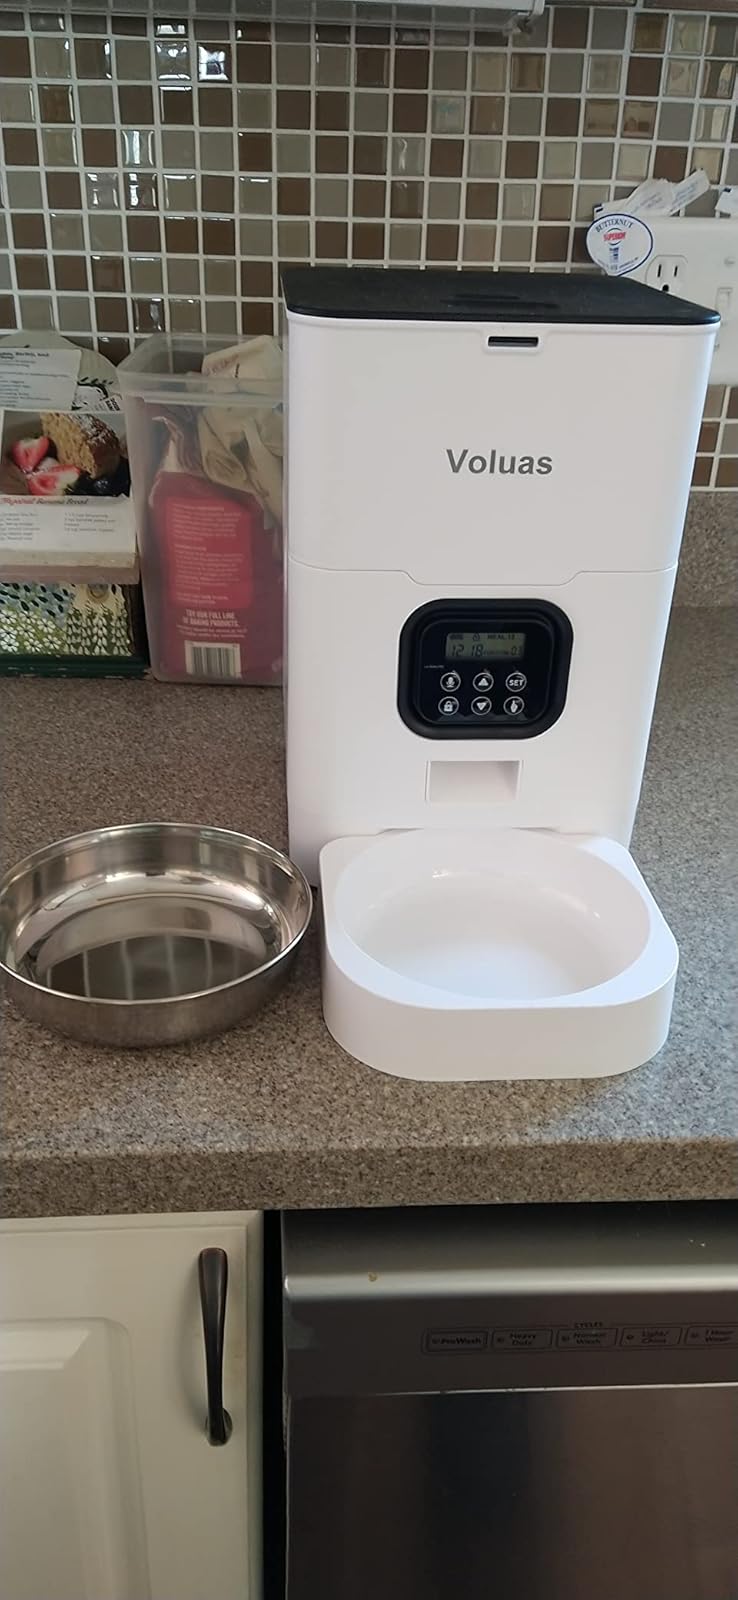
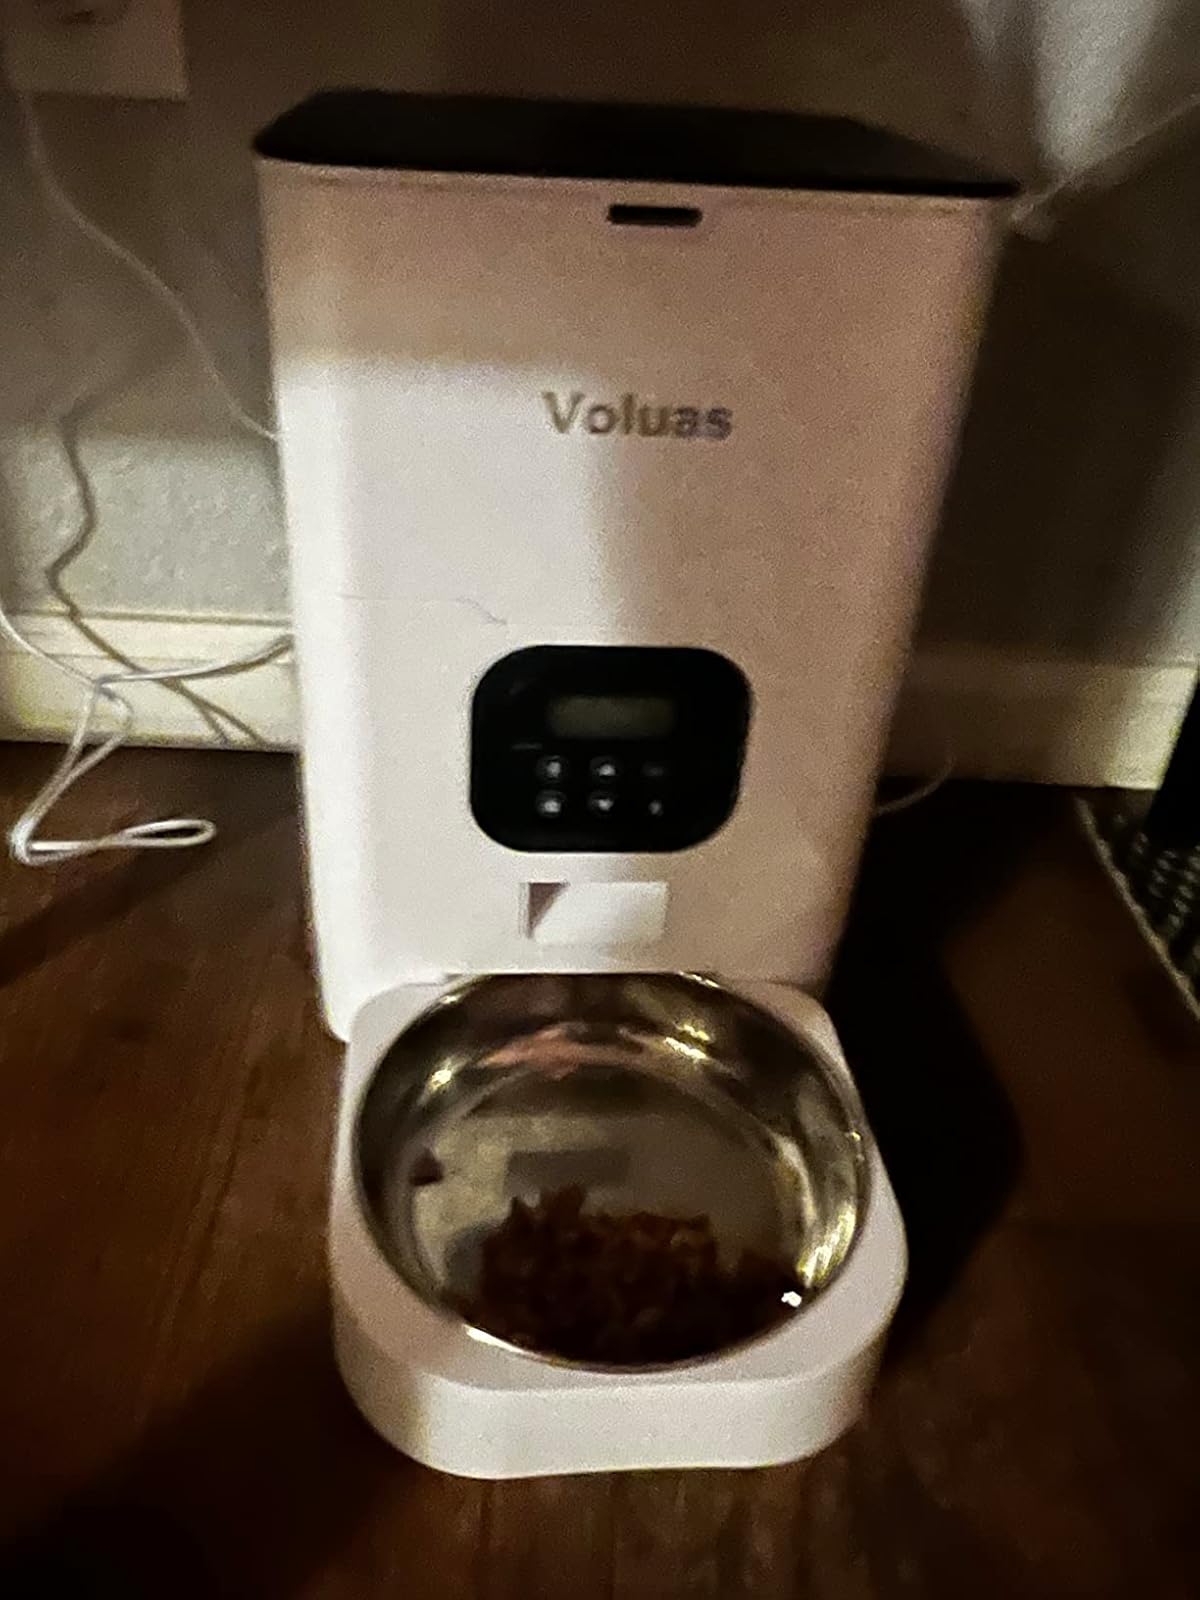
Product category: items_feeder
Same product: yes